Samuel B. Amidon

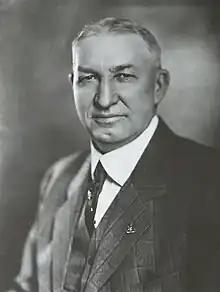
Samuel B. Amidon

Samuel Barker Amidon (May 3, 1863 – May 8, 1925) was an American lawyer, politician, and philanthropist who served as county attorney of Sedgwick County, Kansas from 1897 to 1901, and later as the vice chair of the Democratic National Committee from 1919 until his death in 1925. A staunch Democrat and close personal friend of President Woodrow Wilson, Amidon served as a delegate to every Democratic National Convention from 1888 to 1924, and delivered the successful motion to nominate James M. Cox as the 1920 Democratic nominee for president. He is the namesake of several Wichita landmarks, including Amidon Avenue on the city's west side, Amidon Bridge across the Arkansas River, and the Amidon House, his residence of 29 years which was nominated for inclusion in the National Register of Historic Places.